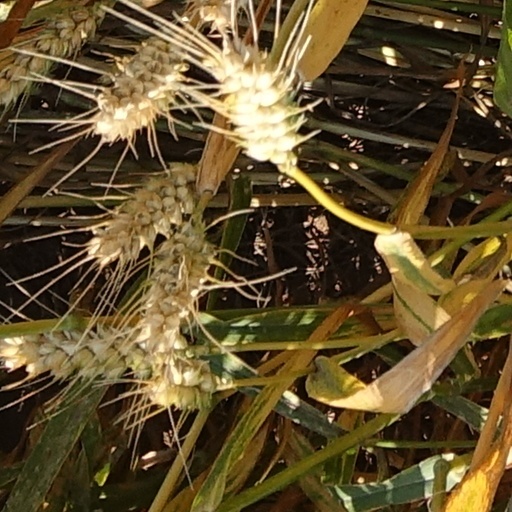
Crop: wheat